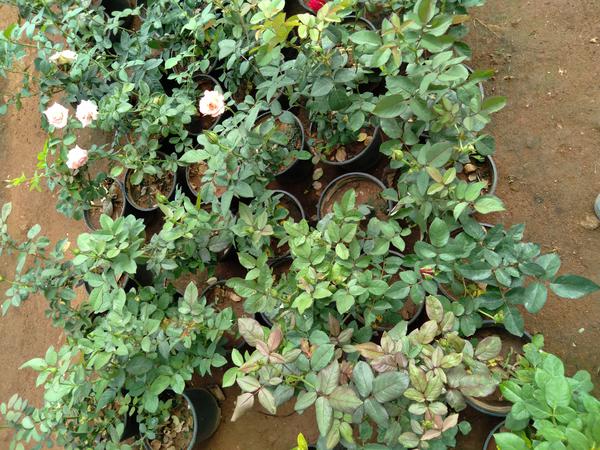
Plant: Rose